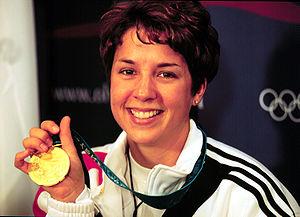
Nancy Johnson, née le 14 janvier 1974 à Phenix City, est une tireuse américaine.